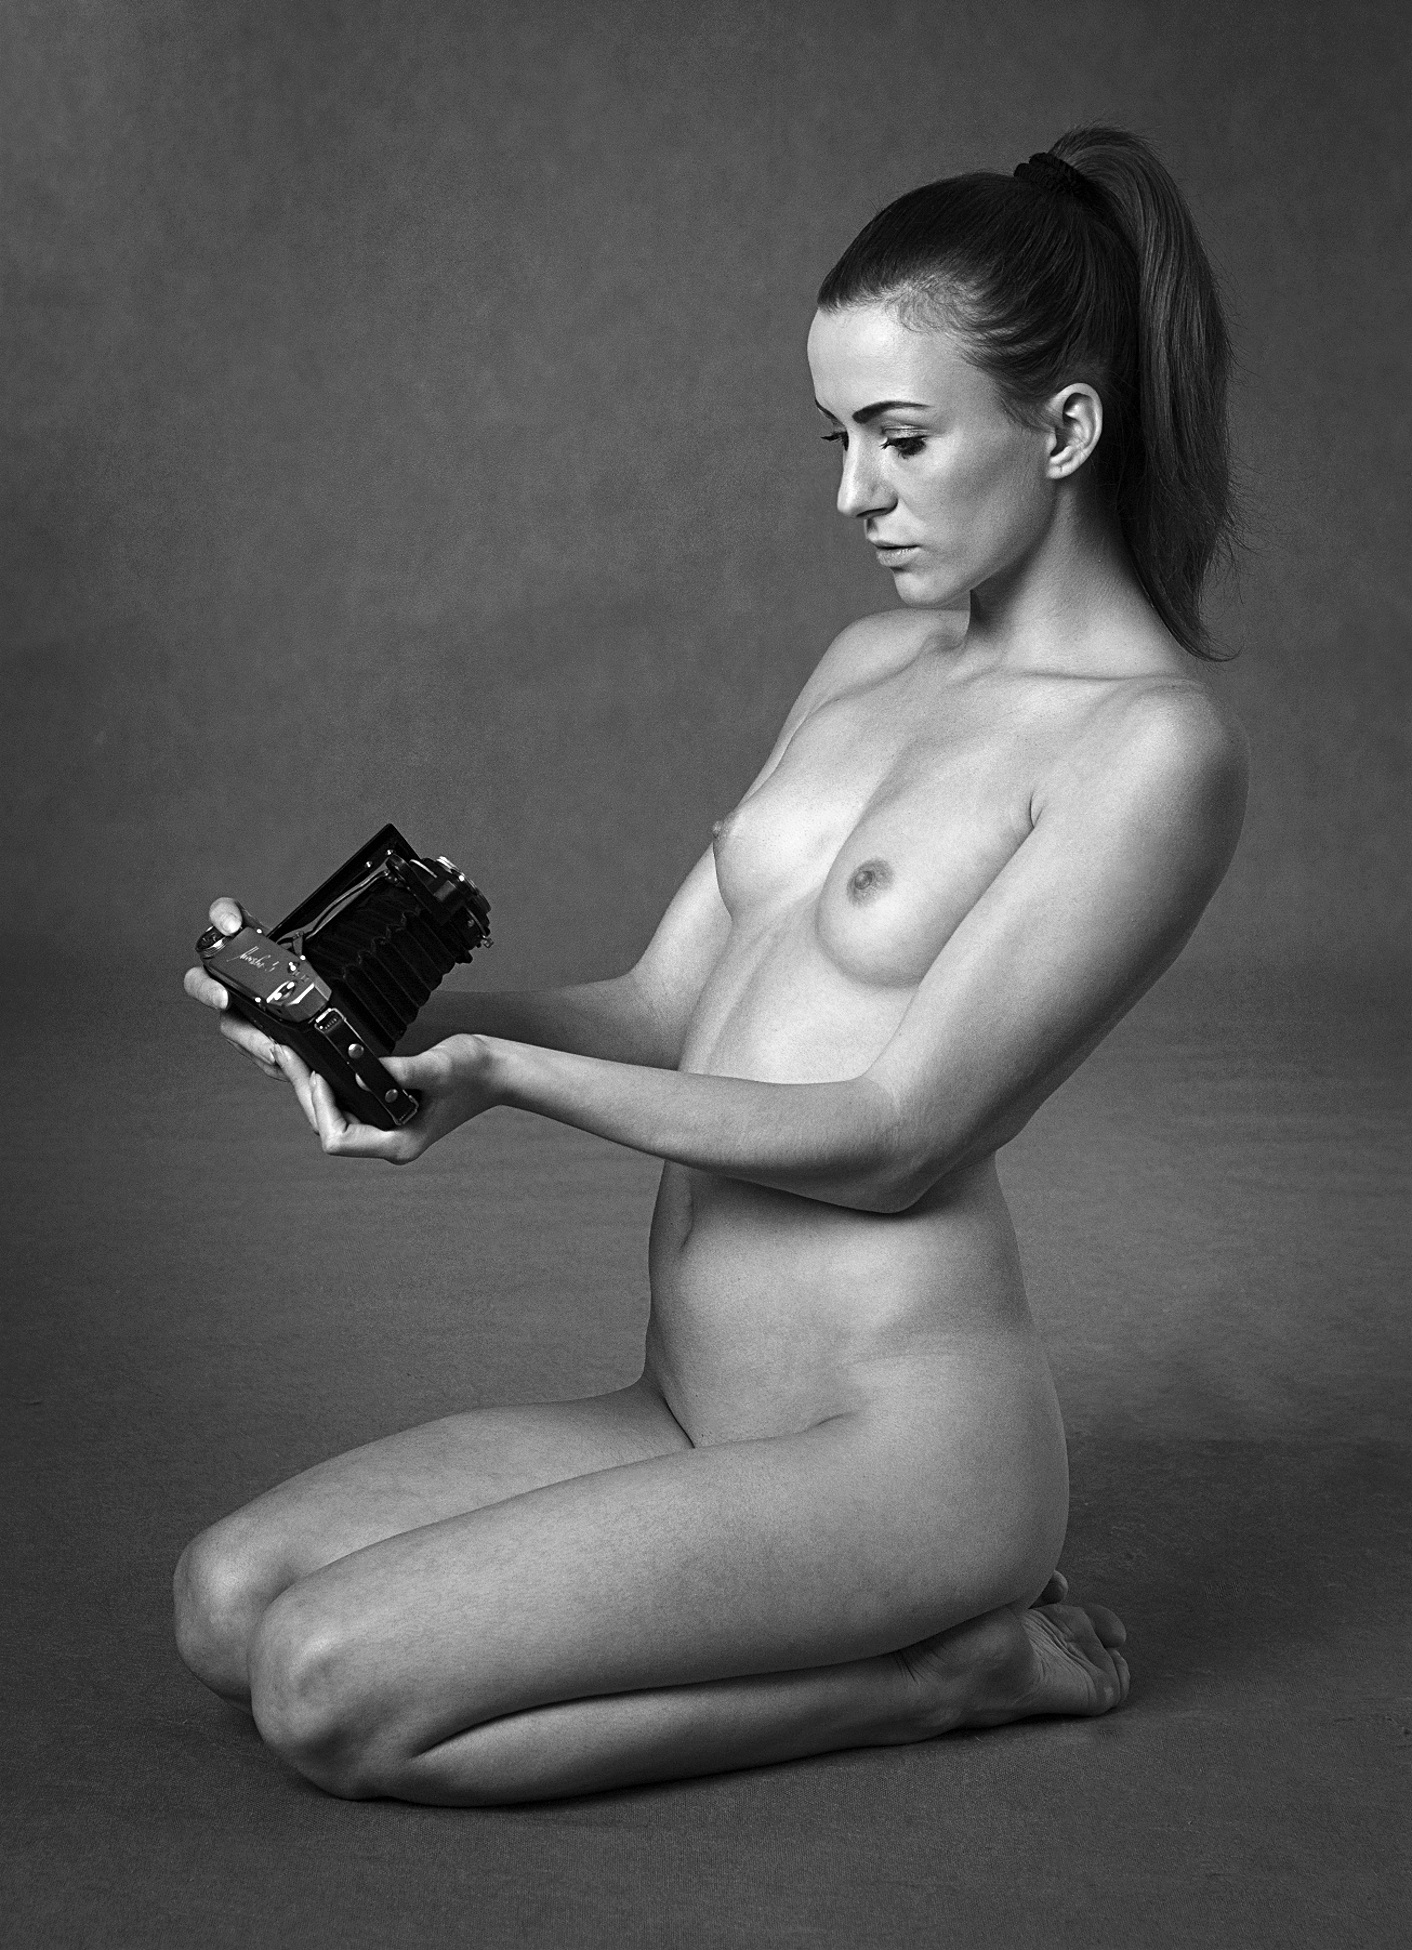
hand, person, black and white, girl, woman, camera, photography, model, sitting, monochrome, arm, muscle, beauty, character, body, photo shoot, the act of, sense, monochrome photography, human positions, art model, figure drawing, supermodel